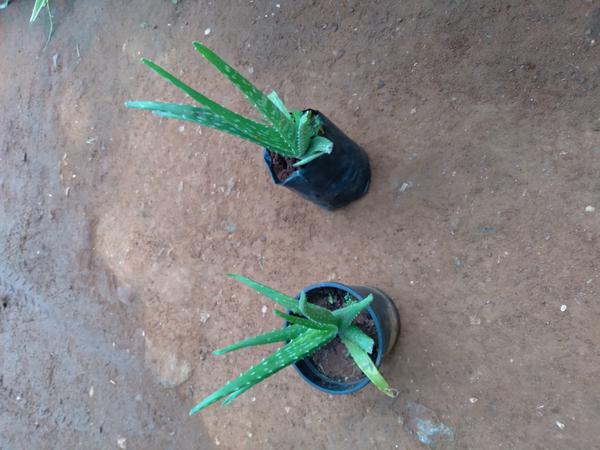
Plant: Aloevera